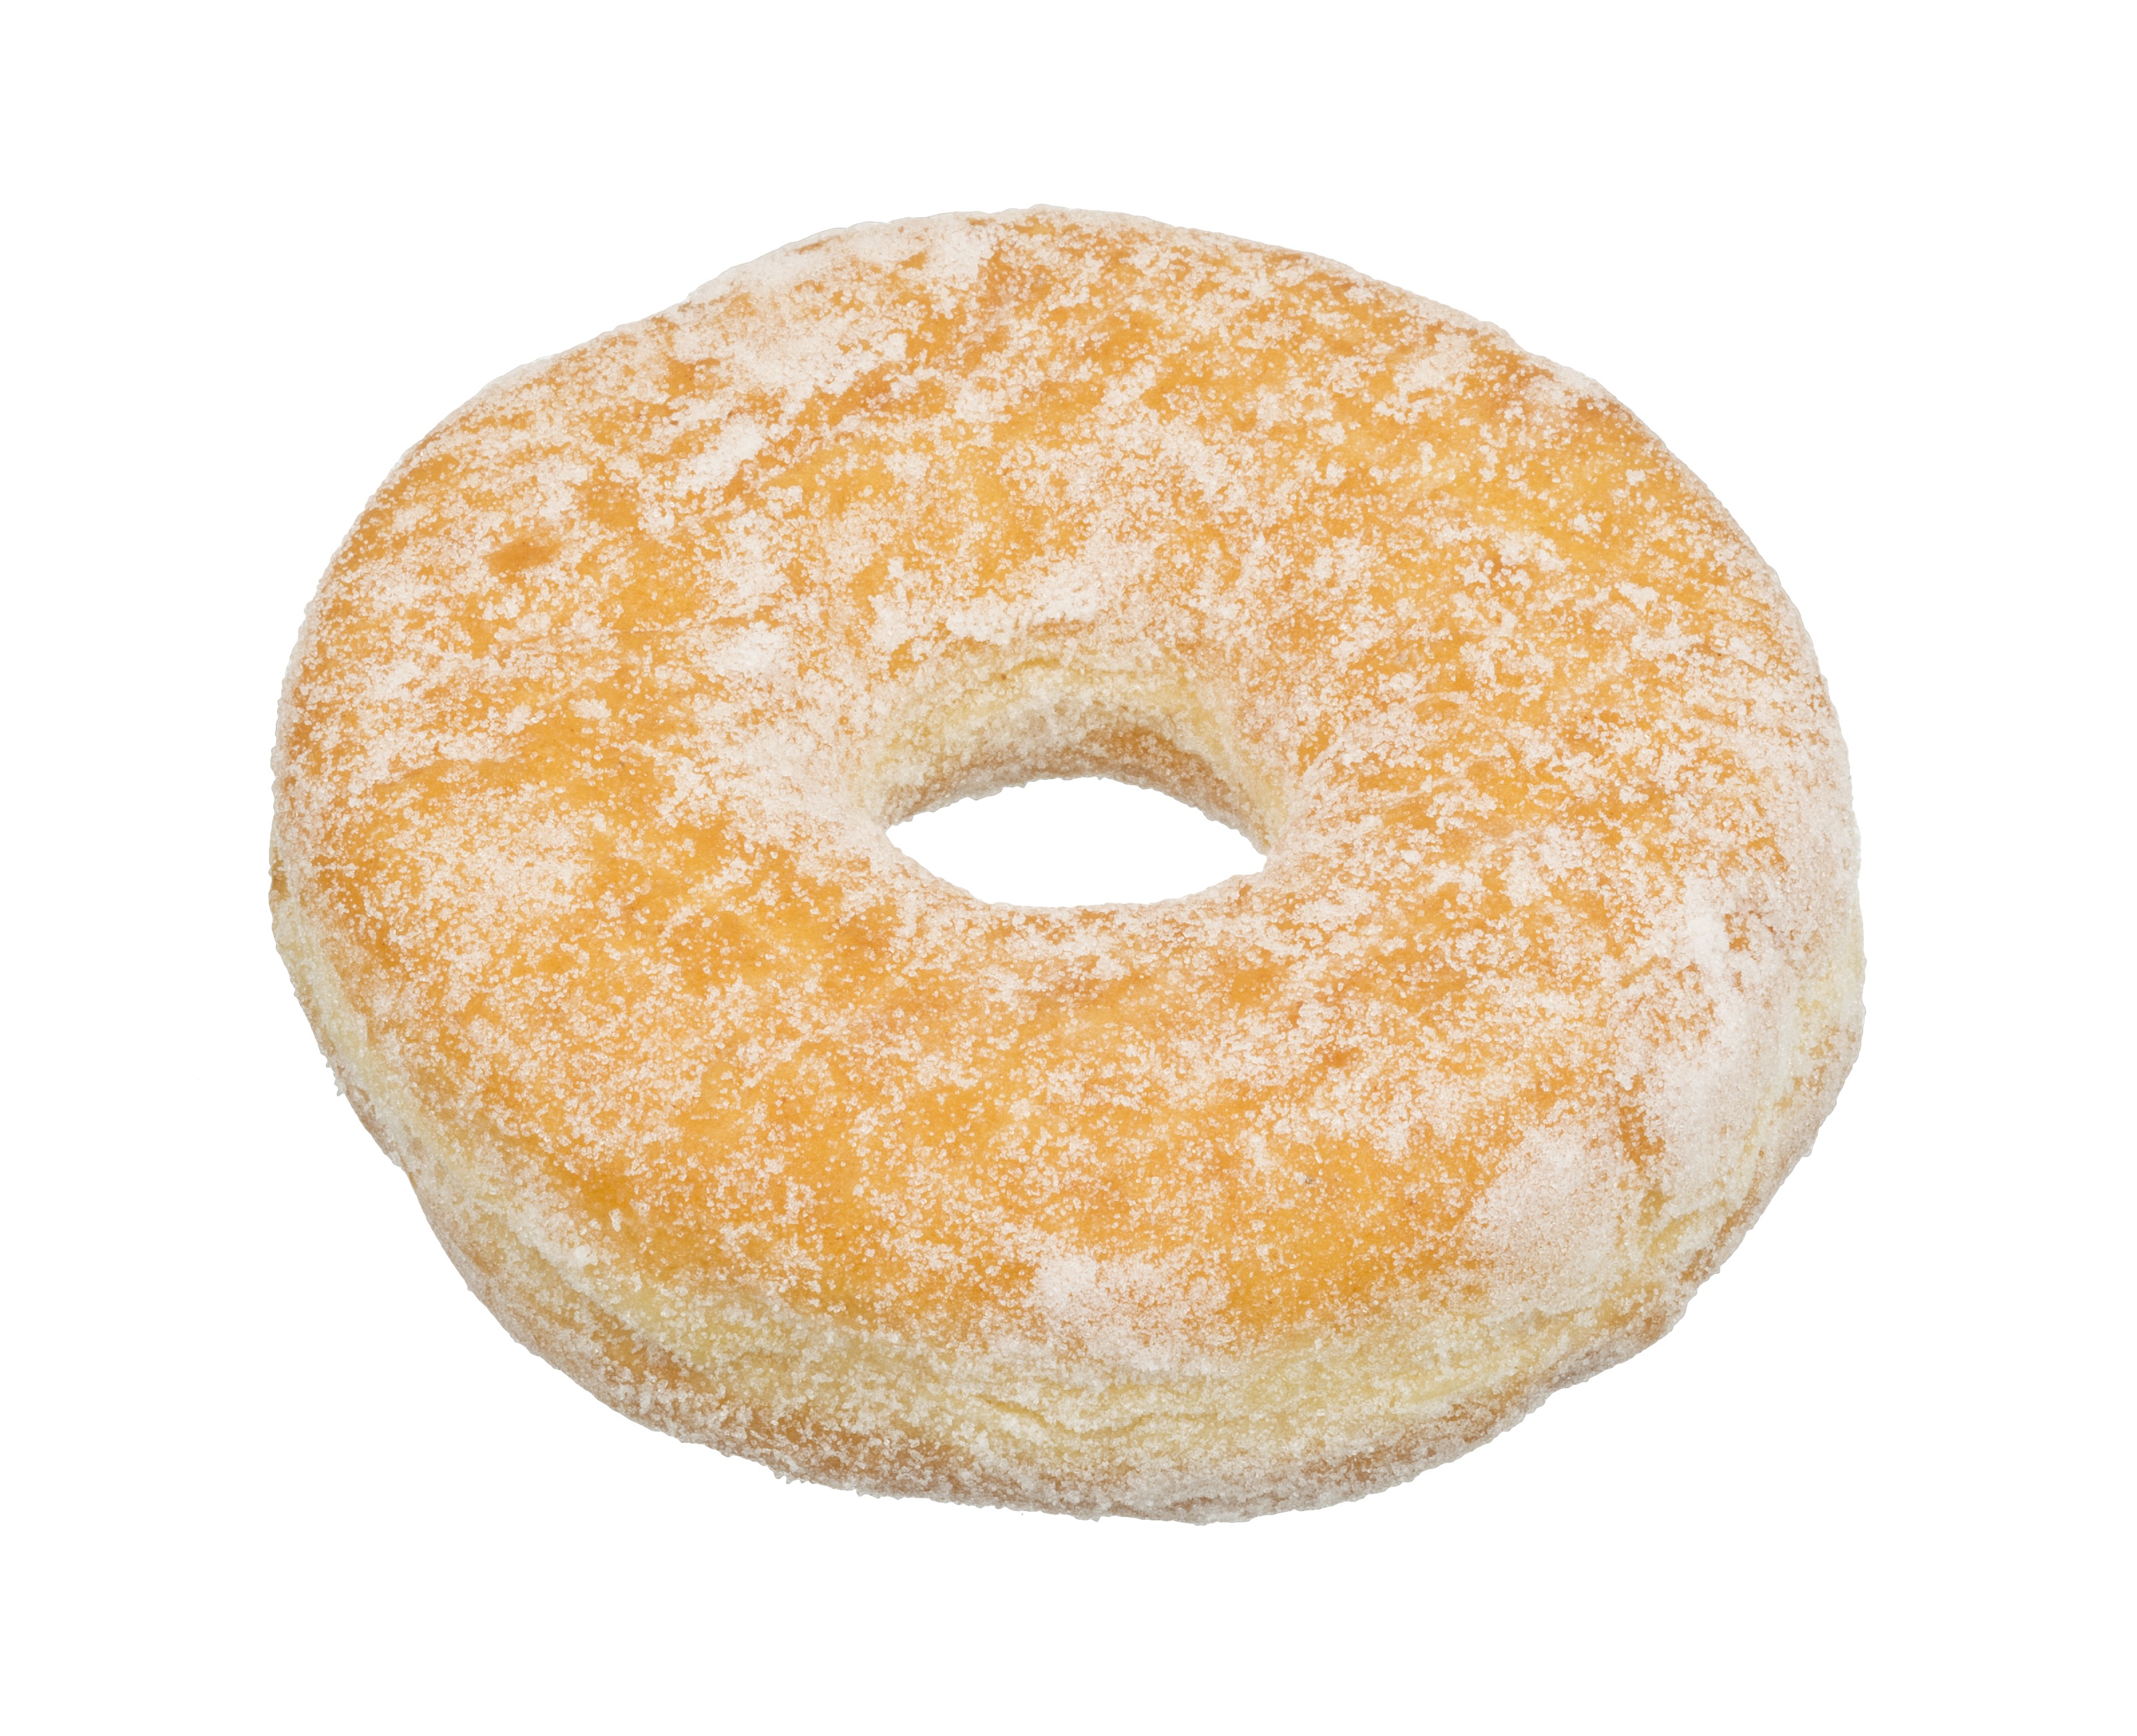
sweet, food, dessert, cuisine, delicious, cake, pastry, bakery, donut, doughnut, powdered sugar, bagel, fat, sugar, ciabatta, diet, raised, baked goods, unhealthy, grass family, whole grain, peter pan